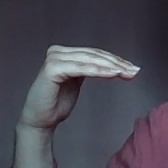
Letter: haa